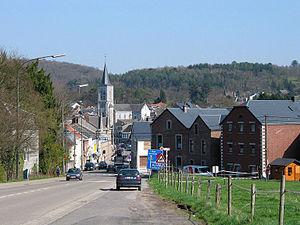
Barvaux-sur-Ourthe (Belgique)
Barvaux-sur-Ourthe est une section de la ville belge de Durbuy située en Région wallonne dans la province de Luxembourg et dans l'arrondissement de Marche-en-Famenne. Commune du département de Sambre-et-Meuse, elle fut transférée à la Belgique en 1830 et confirmée en province de Luxembourg après 1839. C'était une commune à part entière avant la fusion des communes de 1977. La section est composée de Barvaux, Petit-Barvaux et Bohon.